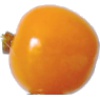
Label: Physalis 1